Theorem

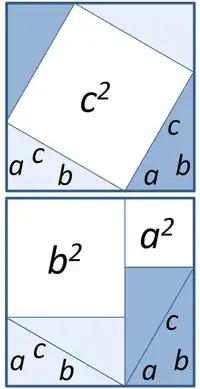
The Pythagorean theorem has at least 370 known proofs.

In mathematics and formal logic, a theorem is a statement that has been proven, or can be proven. The "proof" of a theorem is a logical argument that uses the inference rules of a deductive system to establish that the theorem is a logical consequence of the axioms and previously proved theorems.